Battle of Yeongpyeong (2002)

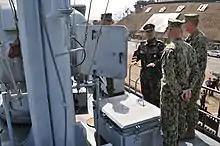
South Korean and U.S. military members discuss the sinking of the "PKM 357" patrol boat on the "PKM 357" museum ship in Pyeongtaek Naval Base.

Both the North Korean and South Korean flotillas took casualties from the action. Thirteen North Koreans were killed and twenty five wounded. The South Koreans suffered six fatalities, four during the battle, one 83 days later from wounds suffered during the battle, and one found dead at sea after the battle. The dead were Lt. Cmdr. Yoon Yeong-ha, Jo Cheon-hyung, Seo Hu-won, and Hwang Do-hyeon (during the battle), Park Dong-hyeok (days later), and Han Sang-guk (found at sea); Eighteen others were injured.